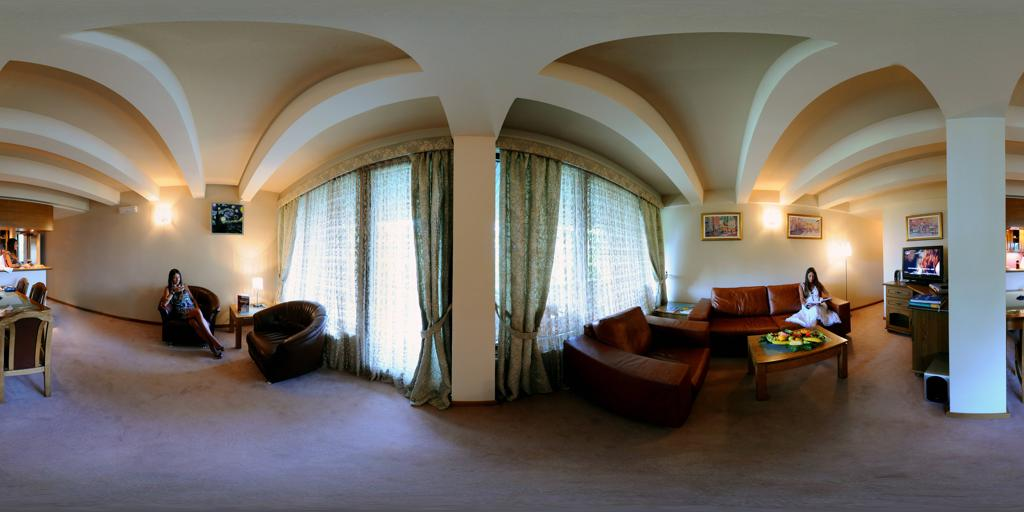
Referred object: the fruit bowl on the coffee table

Referred object: The woman in a white flowing dress sitting on a sofa.

Referred object: the armchair opposite the long sofa